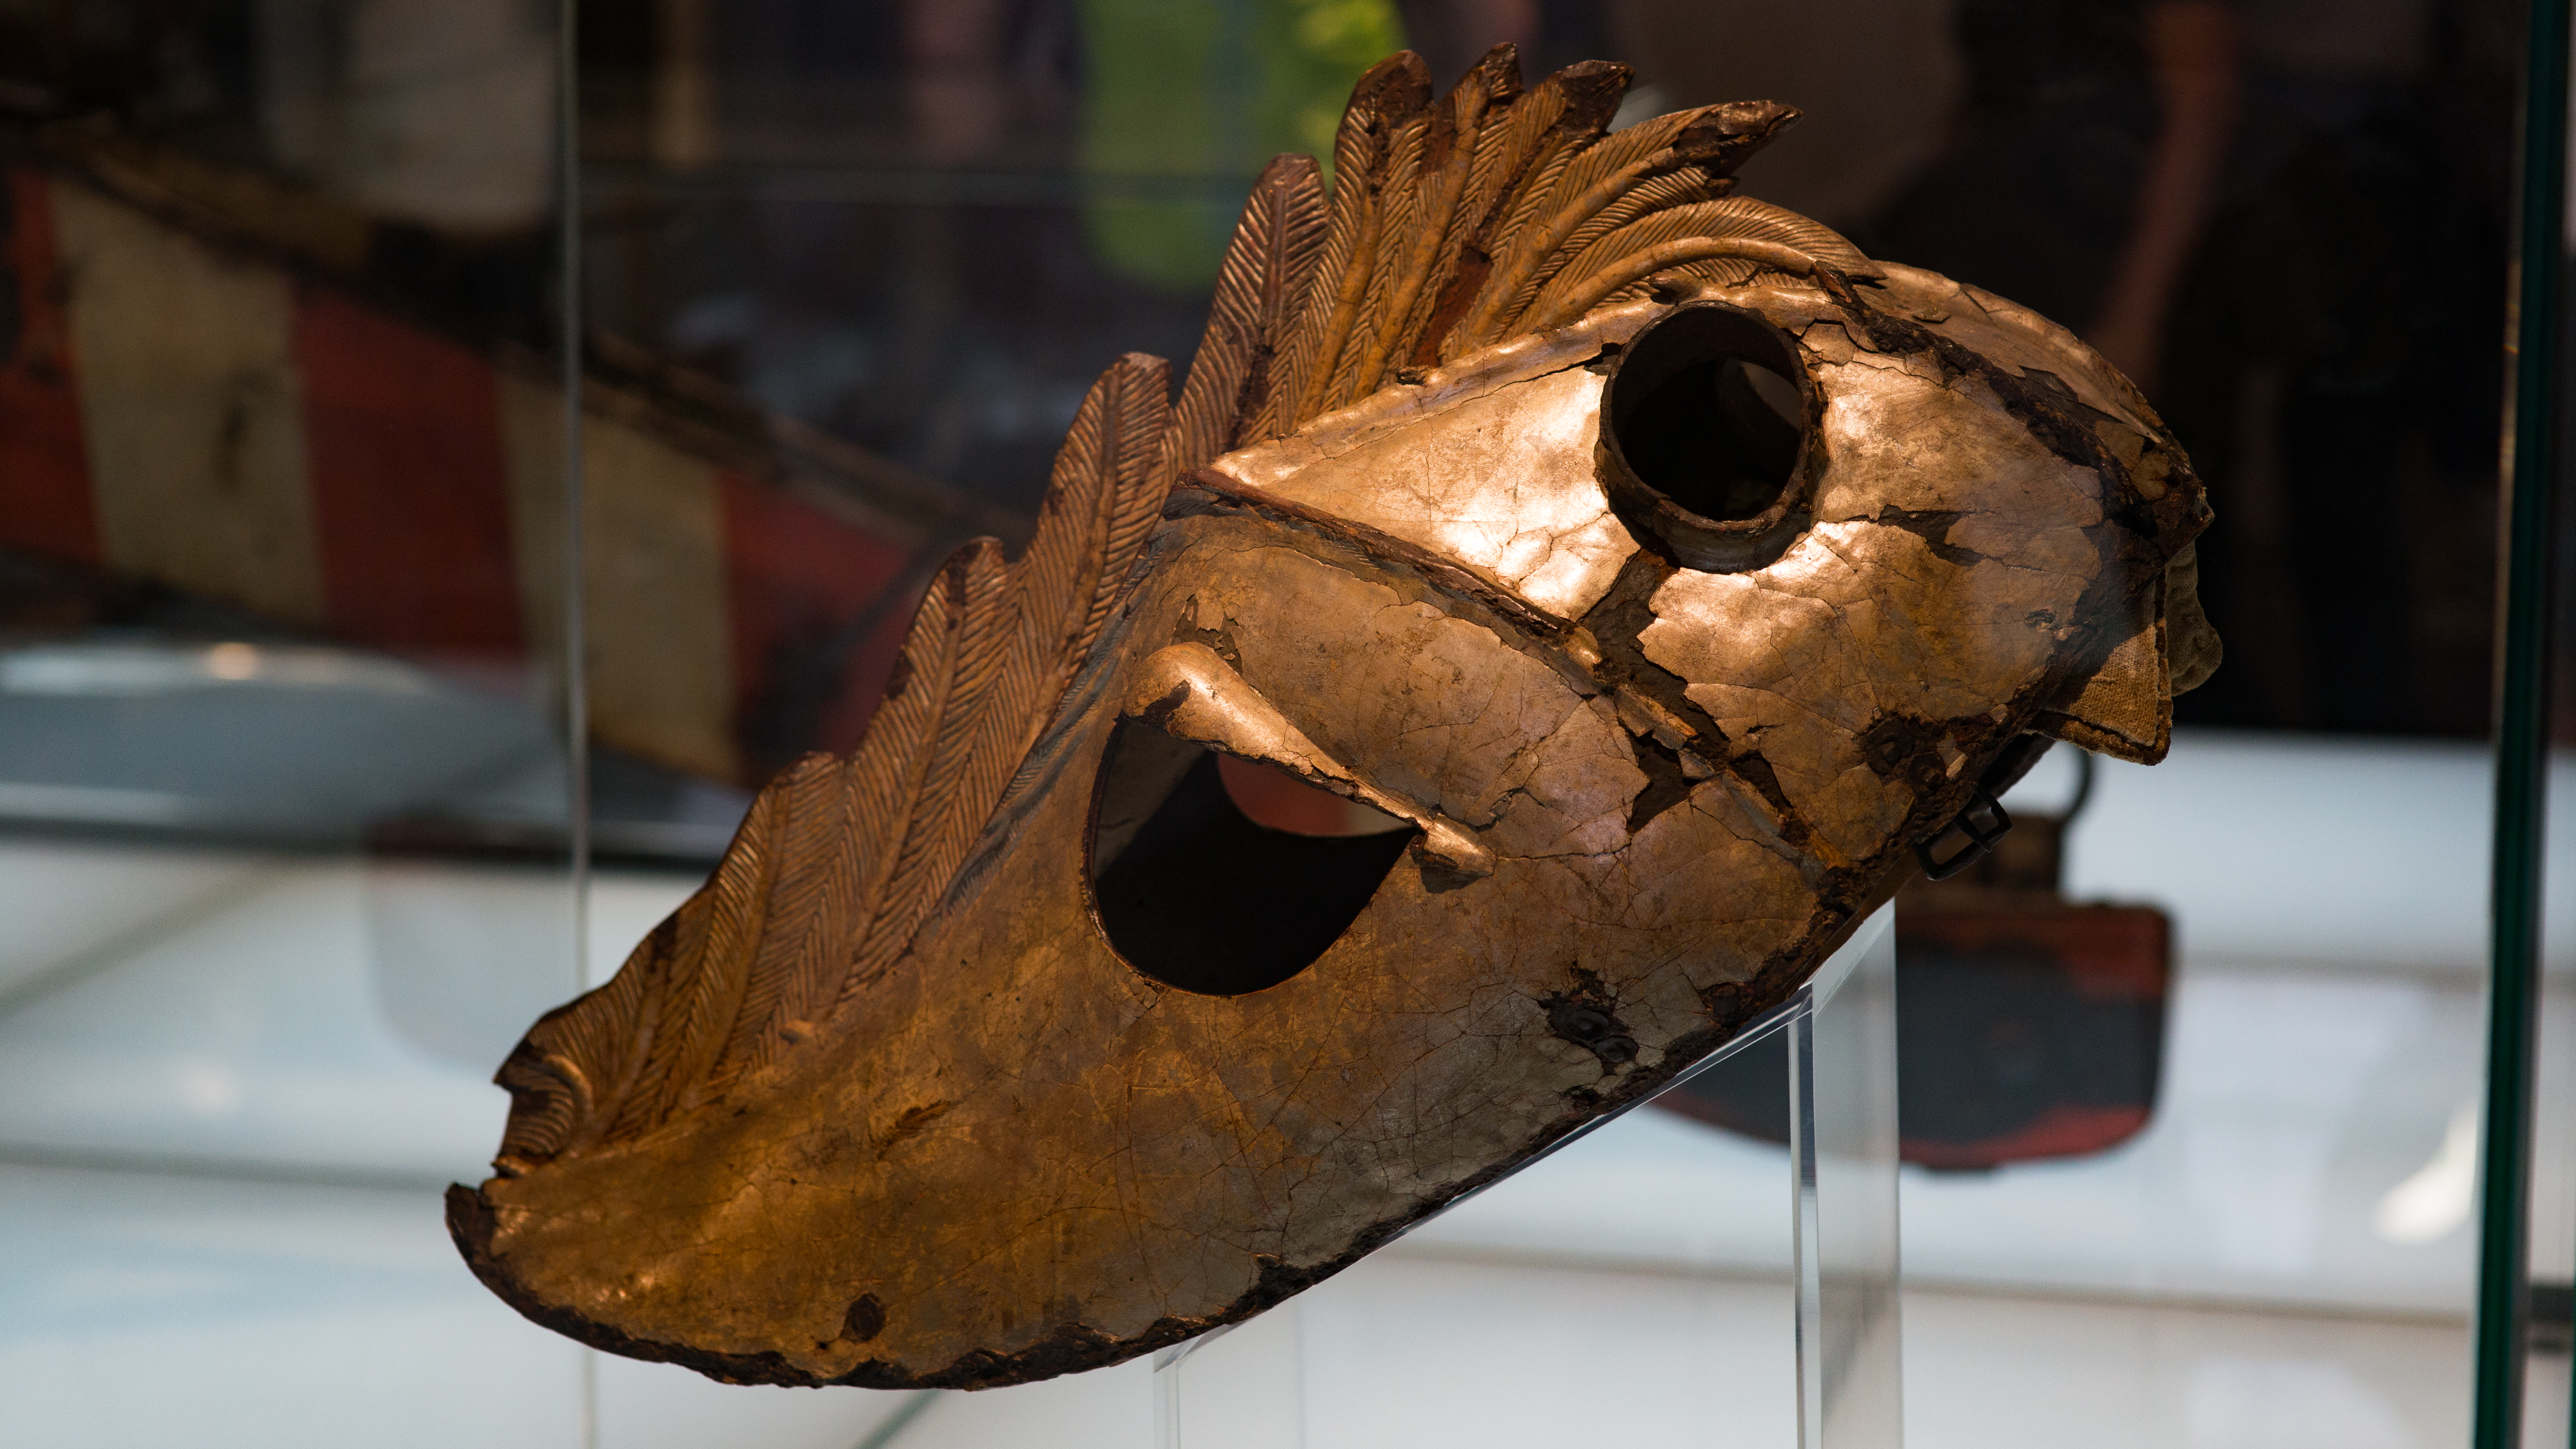
natural, jaw, extinction, wood, art, artifact, creative arts, fossil, sculpture, working animal, bone, snout, personal protective equipment, dinosaur, skeleton, carving, mask, metal, helmet, visual arts, ancient history, history, terrestrial animal, tourist attraction, anthropology